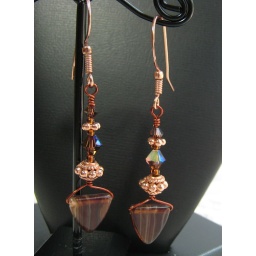
Czech pressed glass triangles, swarovski crystals and copper in warm brown hues